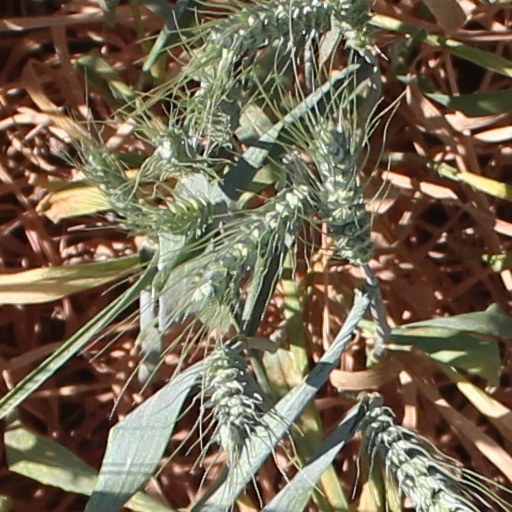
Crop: wheat